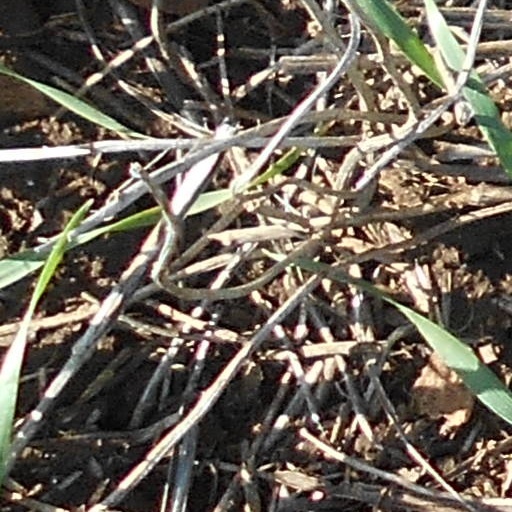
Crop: wheat